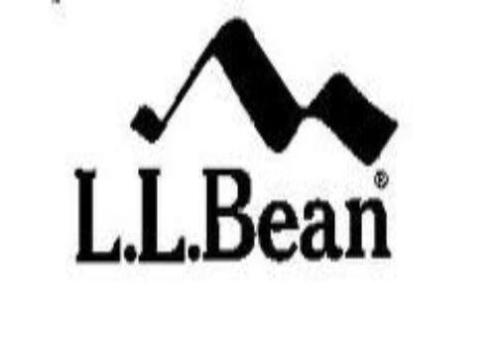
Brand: l.l.bean
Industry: Clothes